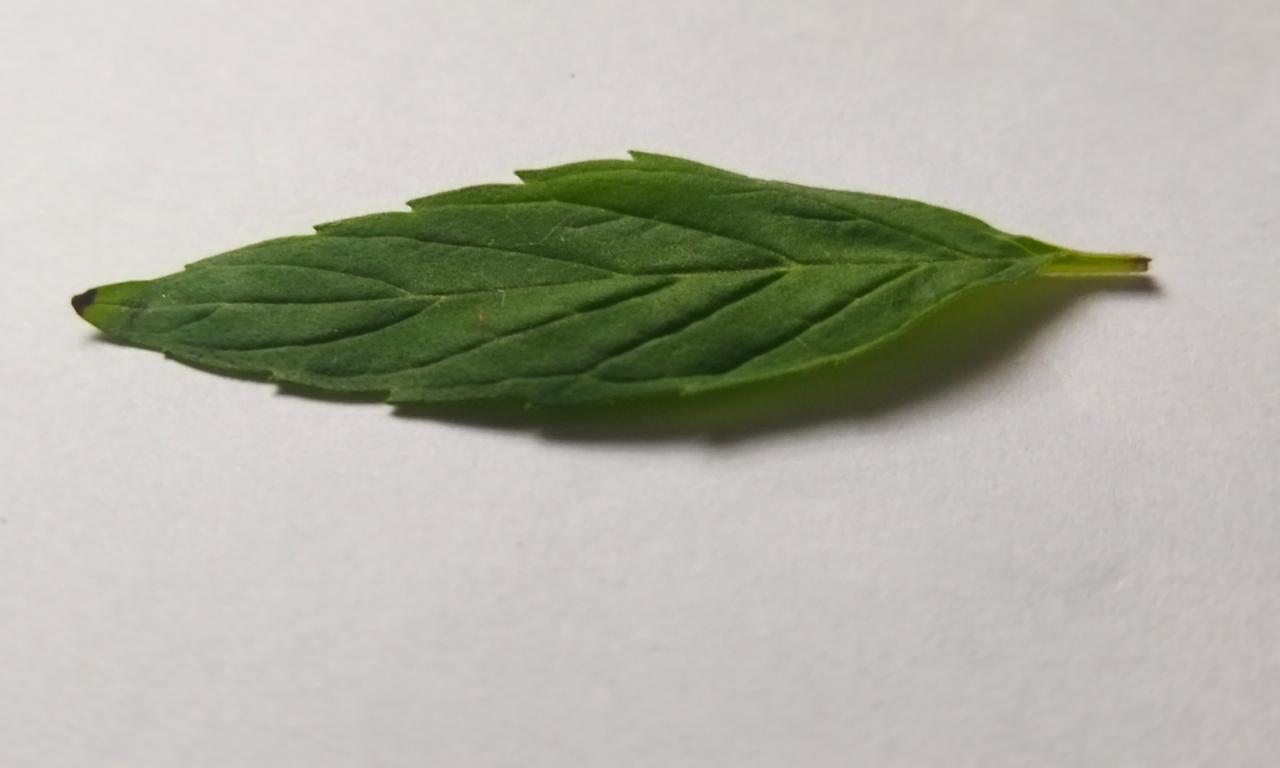
Label: Fresh